Şanlıurfa Province

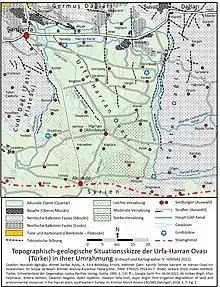
Geological map of the Urfa-Harran plain and surroundings (in German)

Most of Şanlıurfa province consists of Cenozoic formations. Calcareous formations are predominant on the Fatik plateau, west of the Urfa-Harran plain, and in the Tektek Mountains to the east of the plain. Among these are vast Eocene deposits north and west of Urfa, as well as younger Oligocene-Miocene deposits on the Tektek and lower Fatik plateaus. There are also basalt deposits, dating from the Pliocene-Quaternary periods, just north of the city of Urfa itself. These are associated with the Karacadağ Formation. These basalt deposits are generally covered by just 5 to 10 cm of soil deposits; in some places, though, there is thick enough topsoil for agriculture. On the Harran plain, more recent alluvial deposits from the Quaternary period predominate.